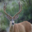
Label: deer